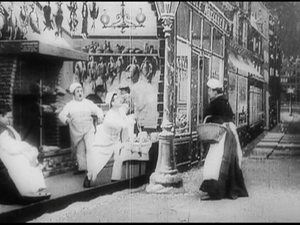
L'Ange de Noël ou Détresse et charité est un film de Georges Méliès sorti en 1905 au début du cinéma muet.